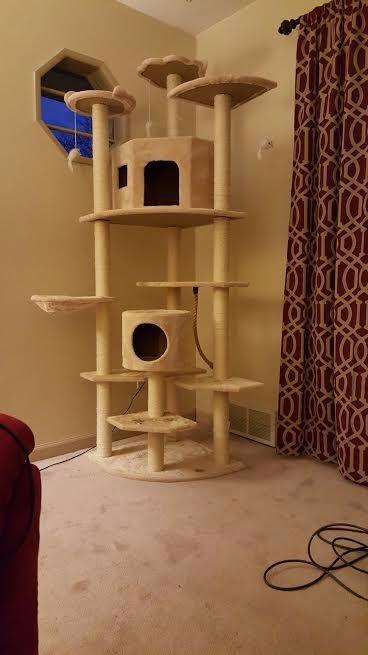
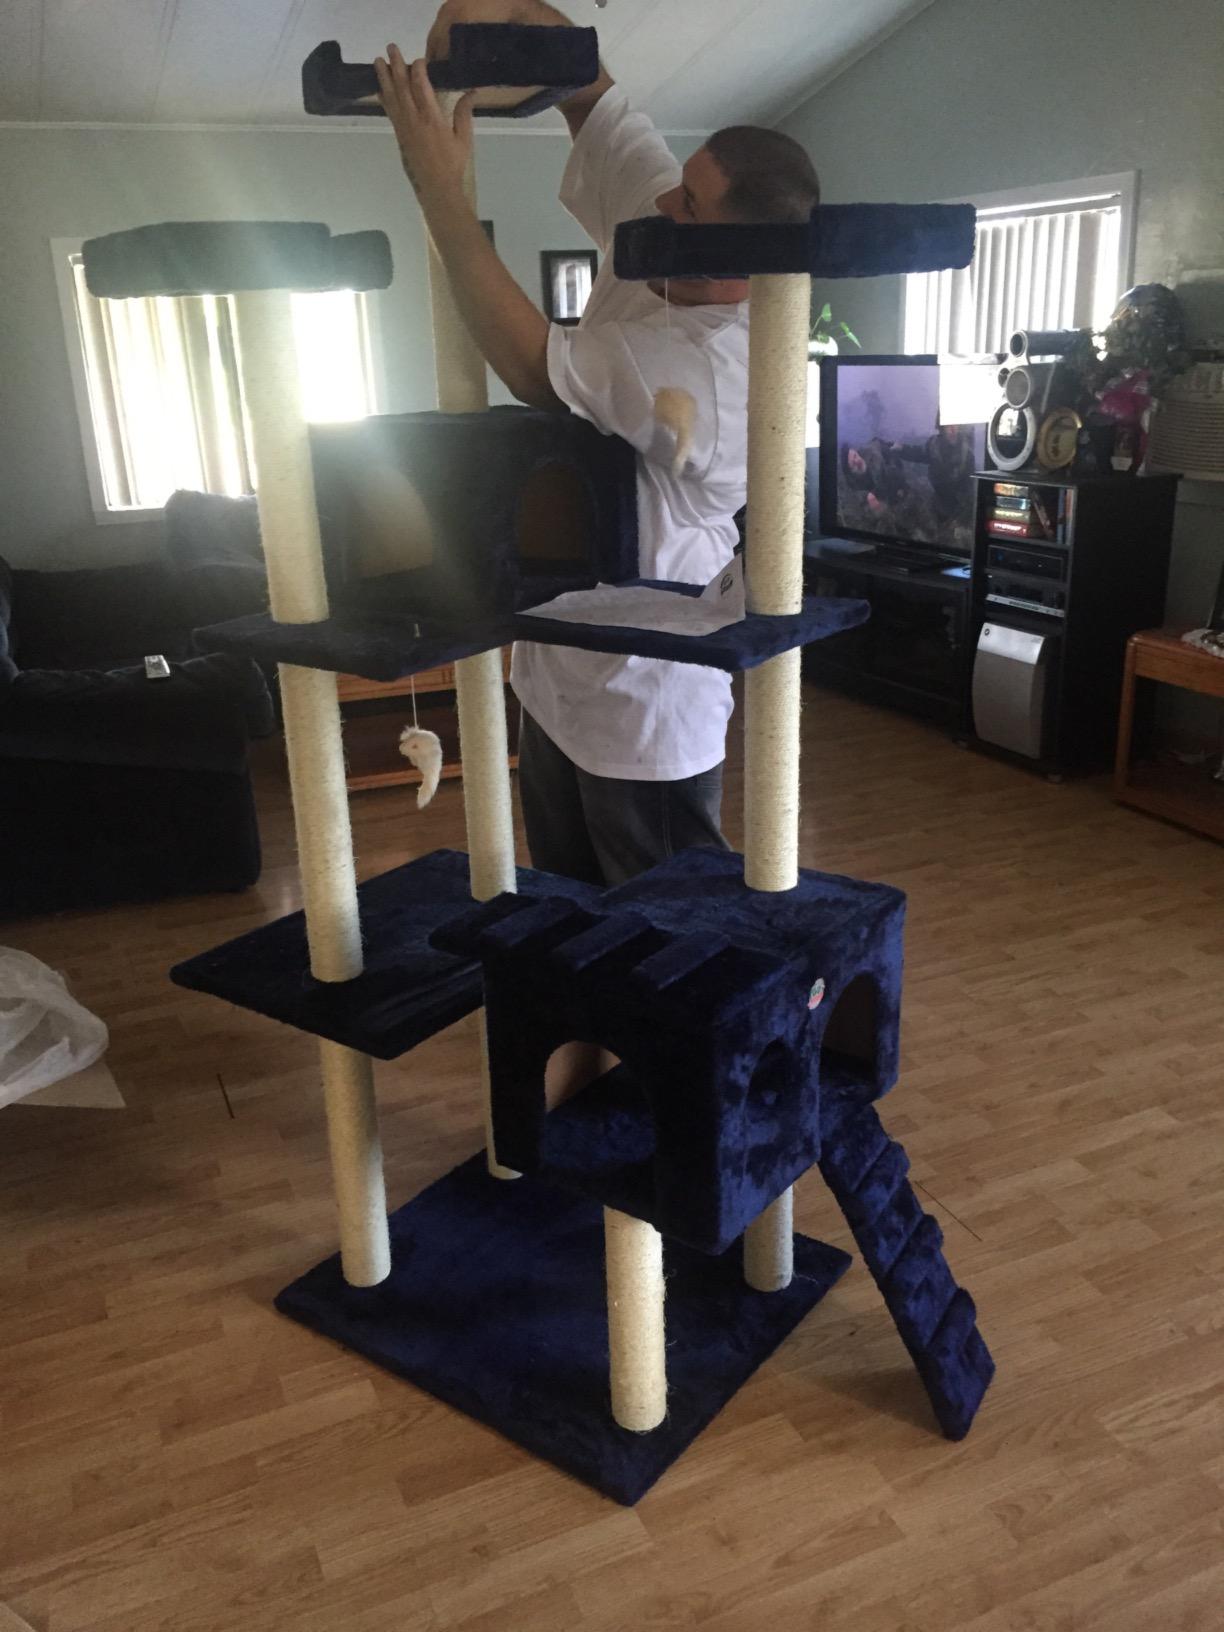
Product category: items_cat tree
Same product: no